O'Brien–Peuschel Farmstead

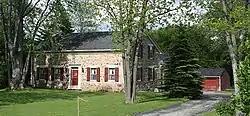
O'Brien–Peuschel Farmstead

The O'Brien–Peuschel Farmstead is located in Mequon, Wisconsin, United States. It was added to the National Register of Historic Places in 2000.